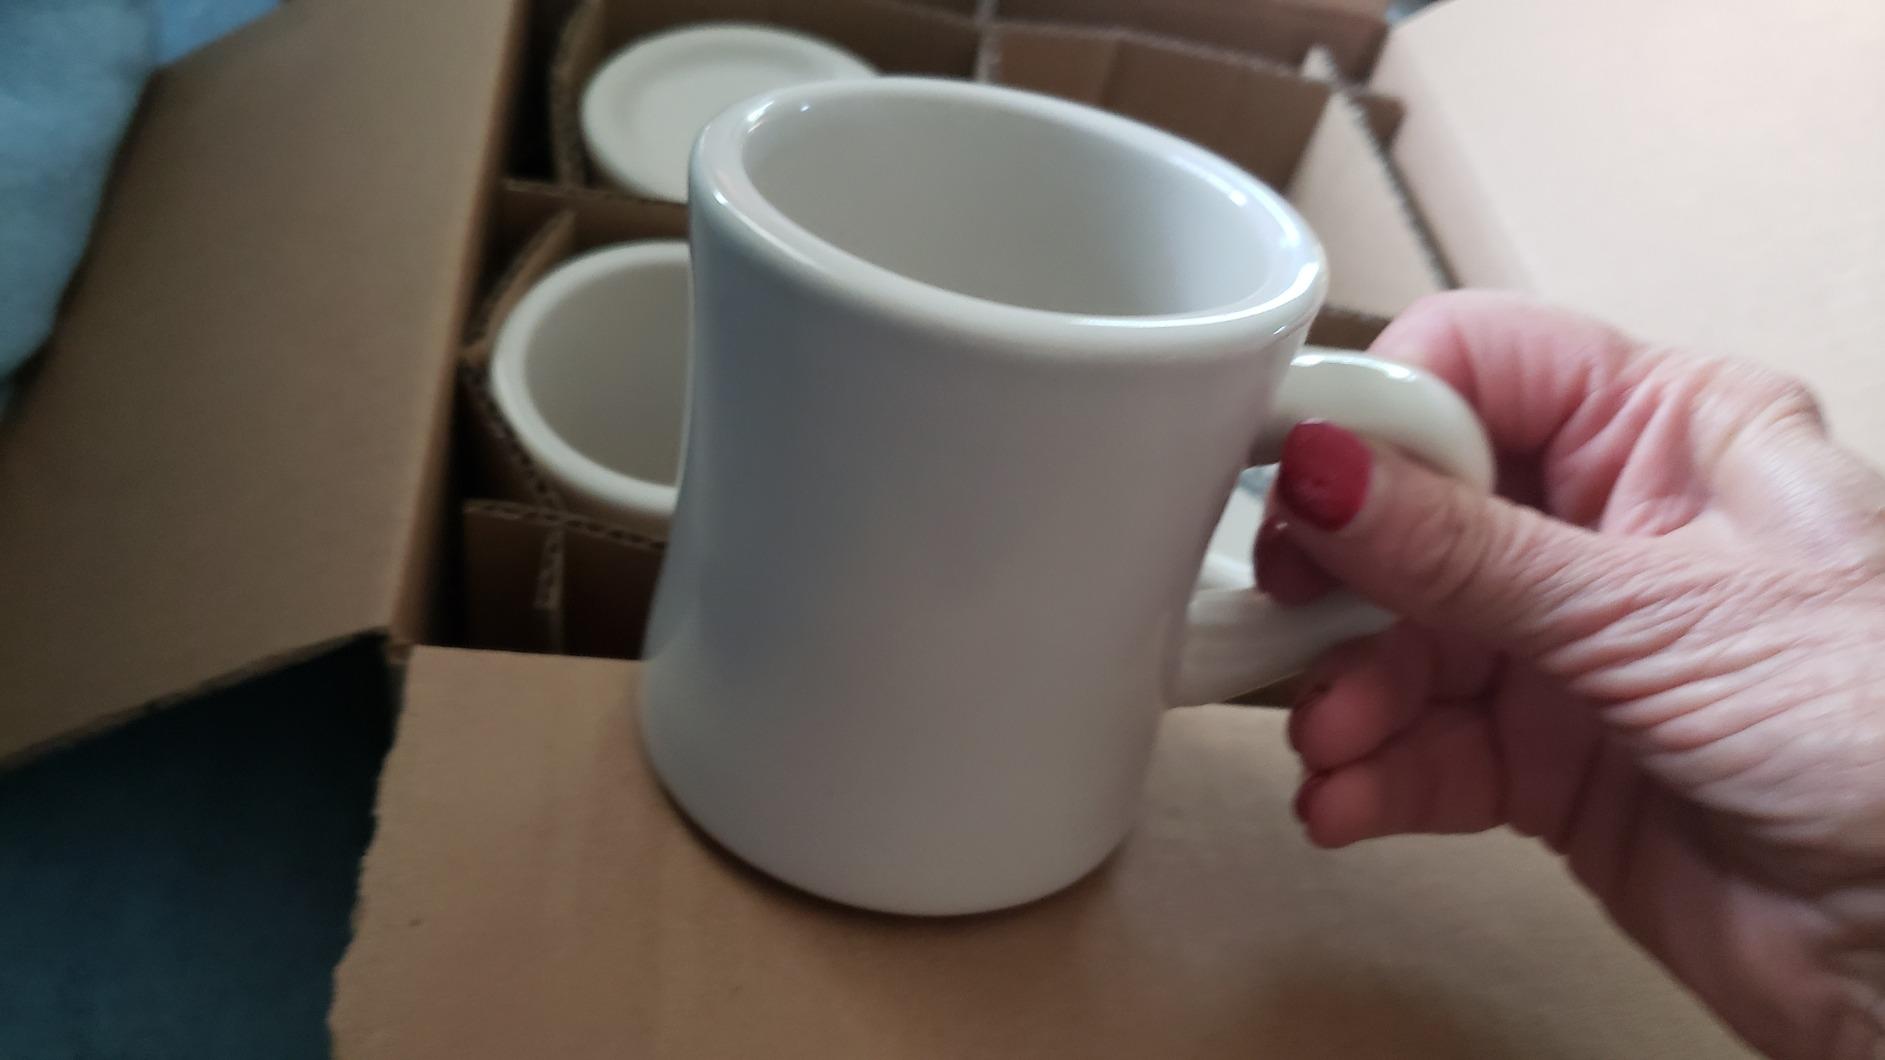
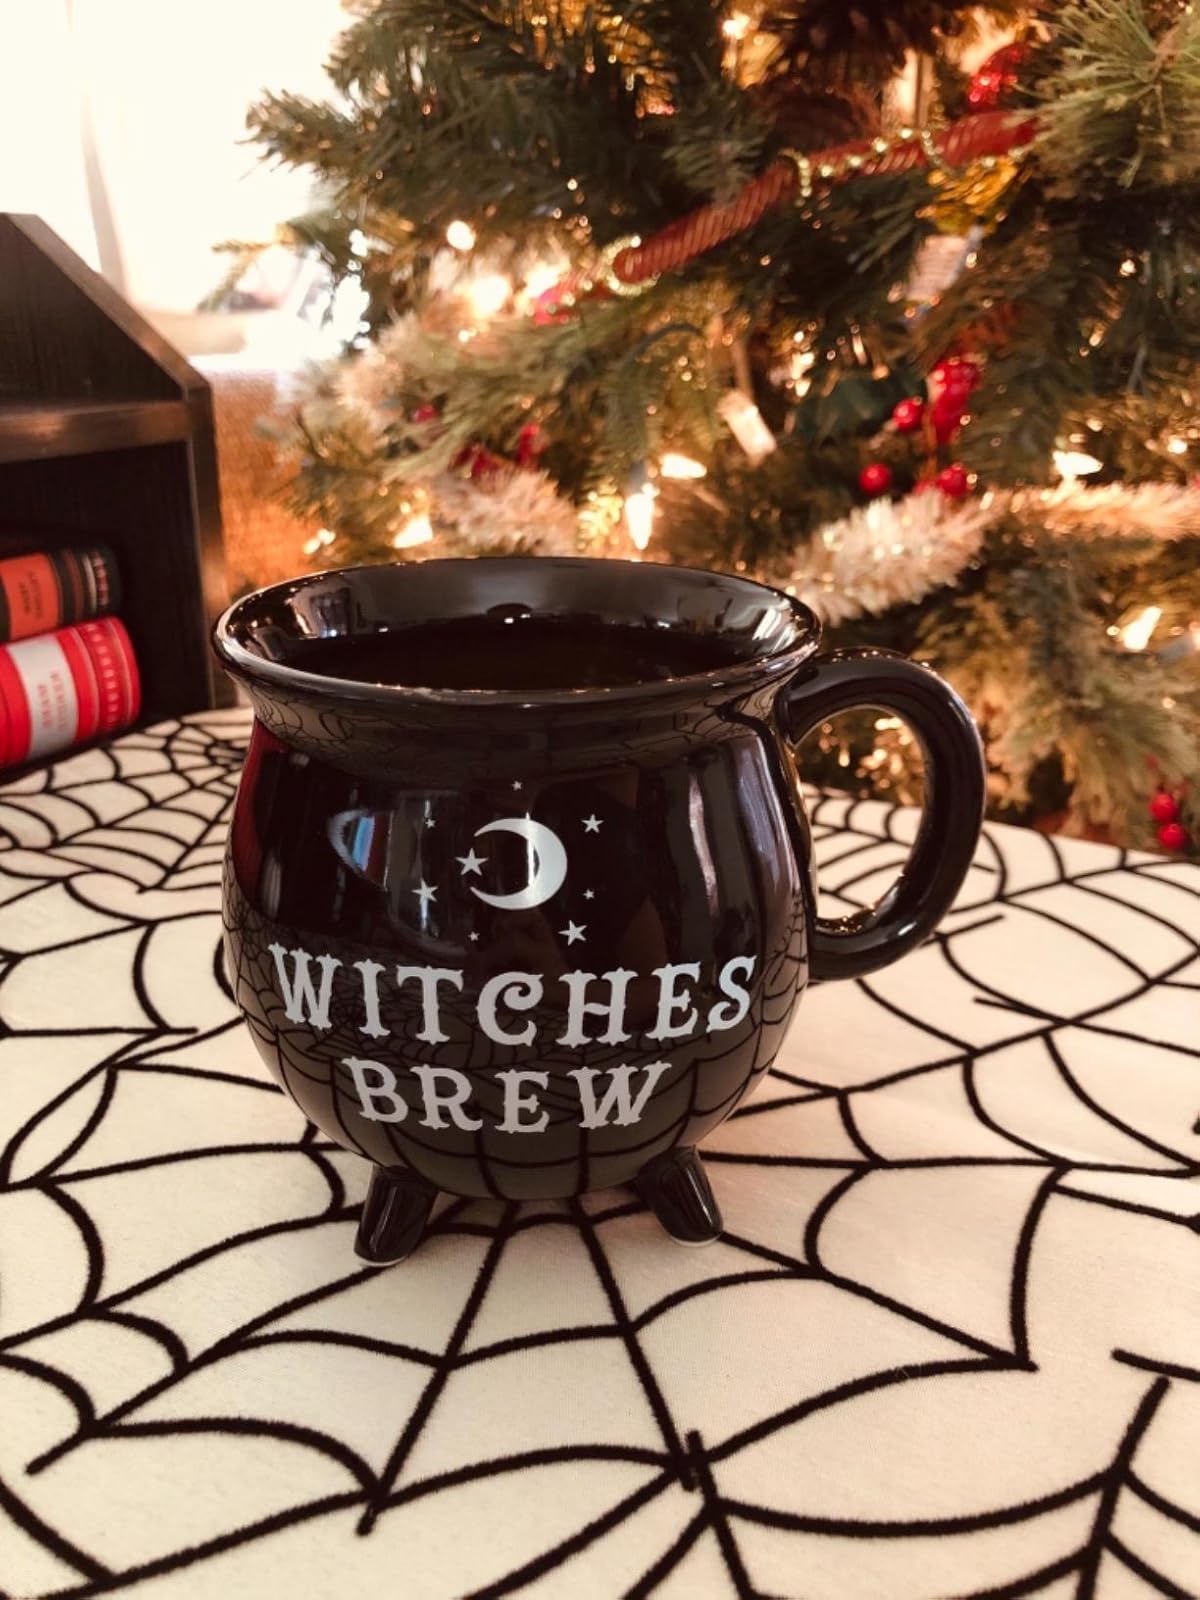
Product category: items_mug
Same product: no